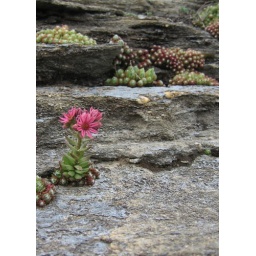
There were these tiny succulent-looking plants with flowers growing in the rocks, on the way back down from Lej Sgrischus.